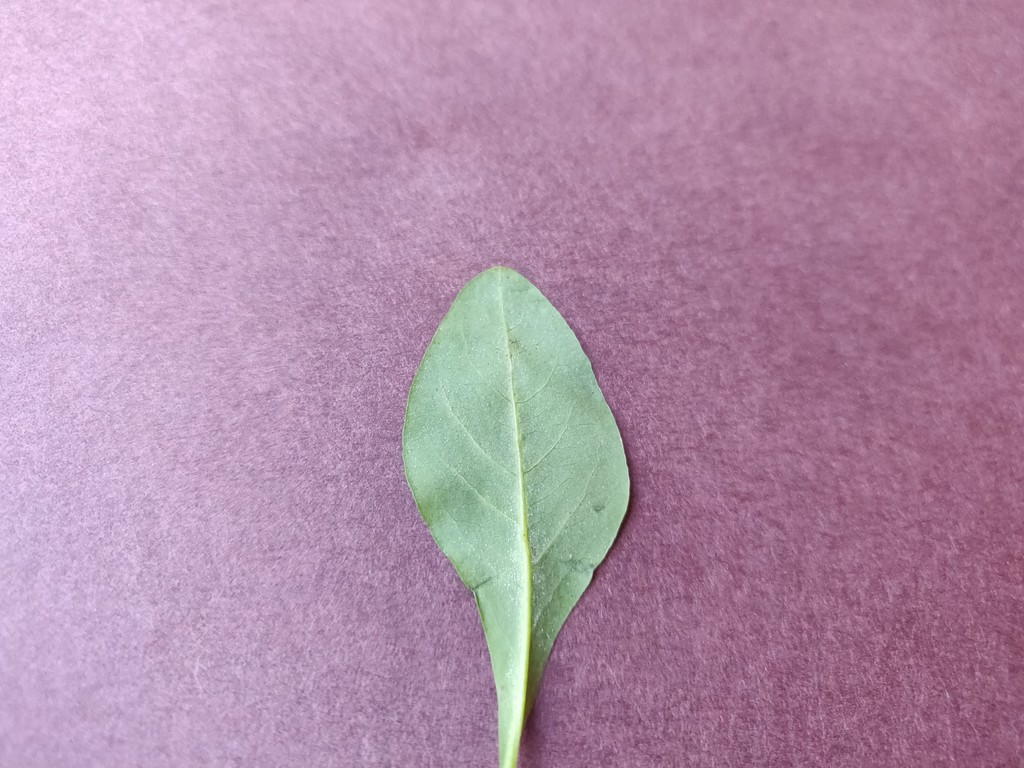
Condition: Healthy
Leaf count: single
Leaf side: back